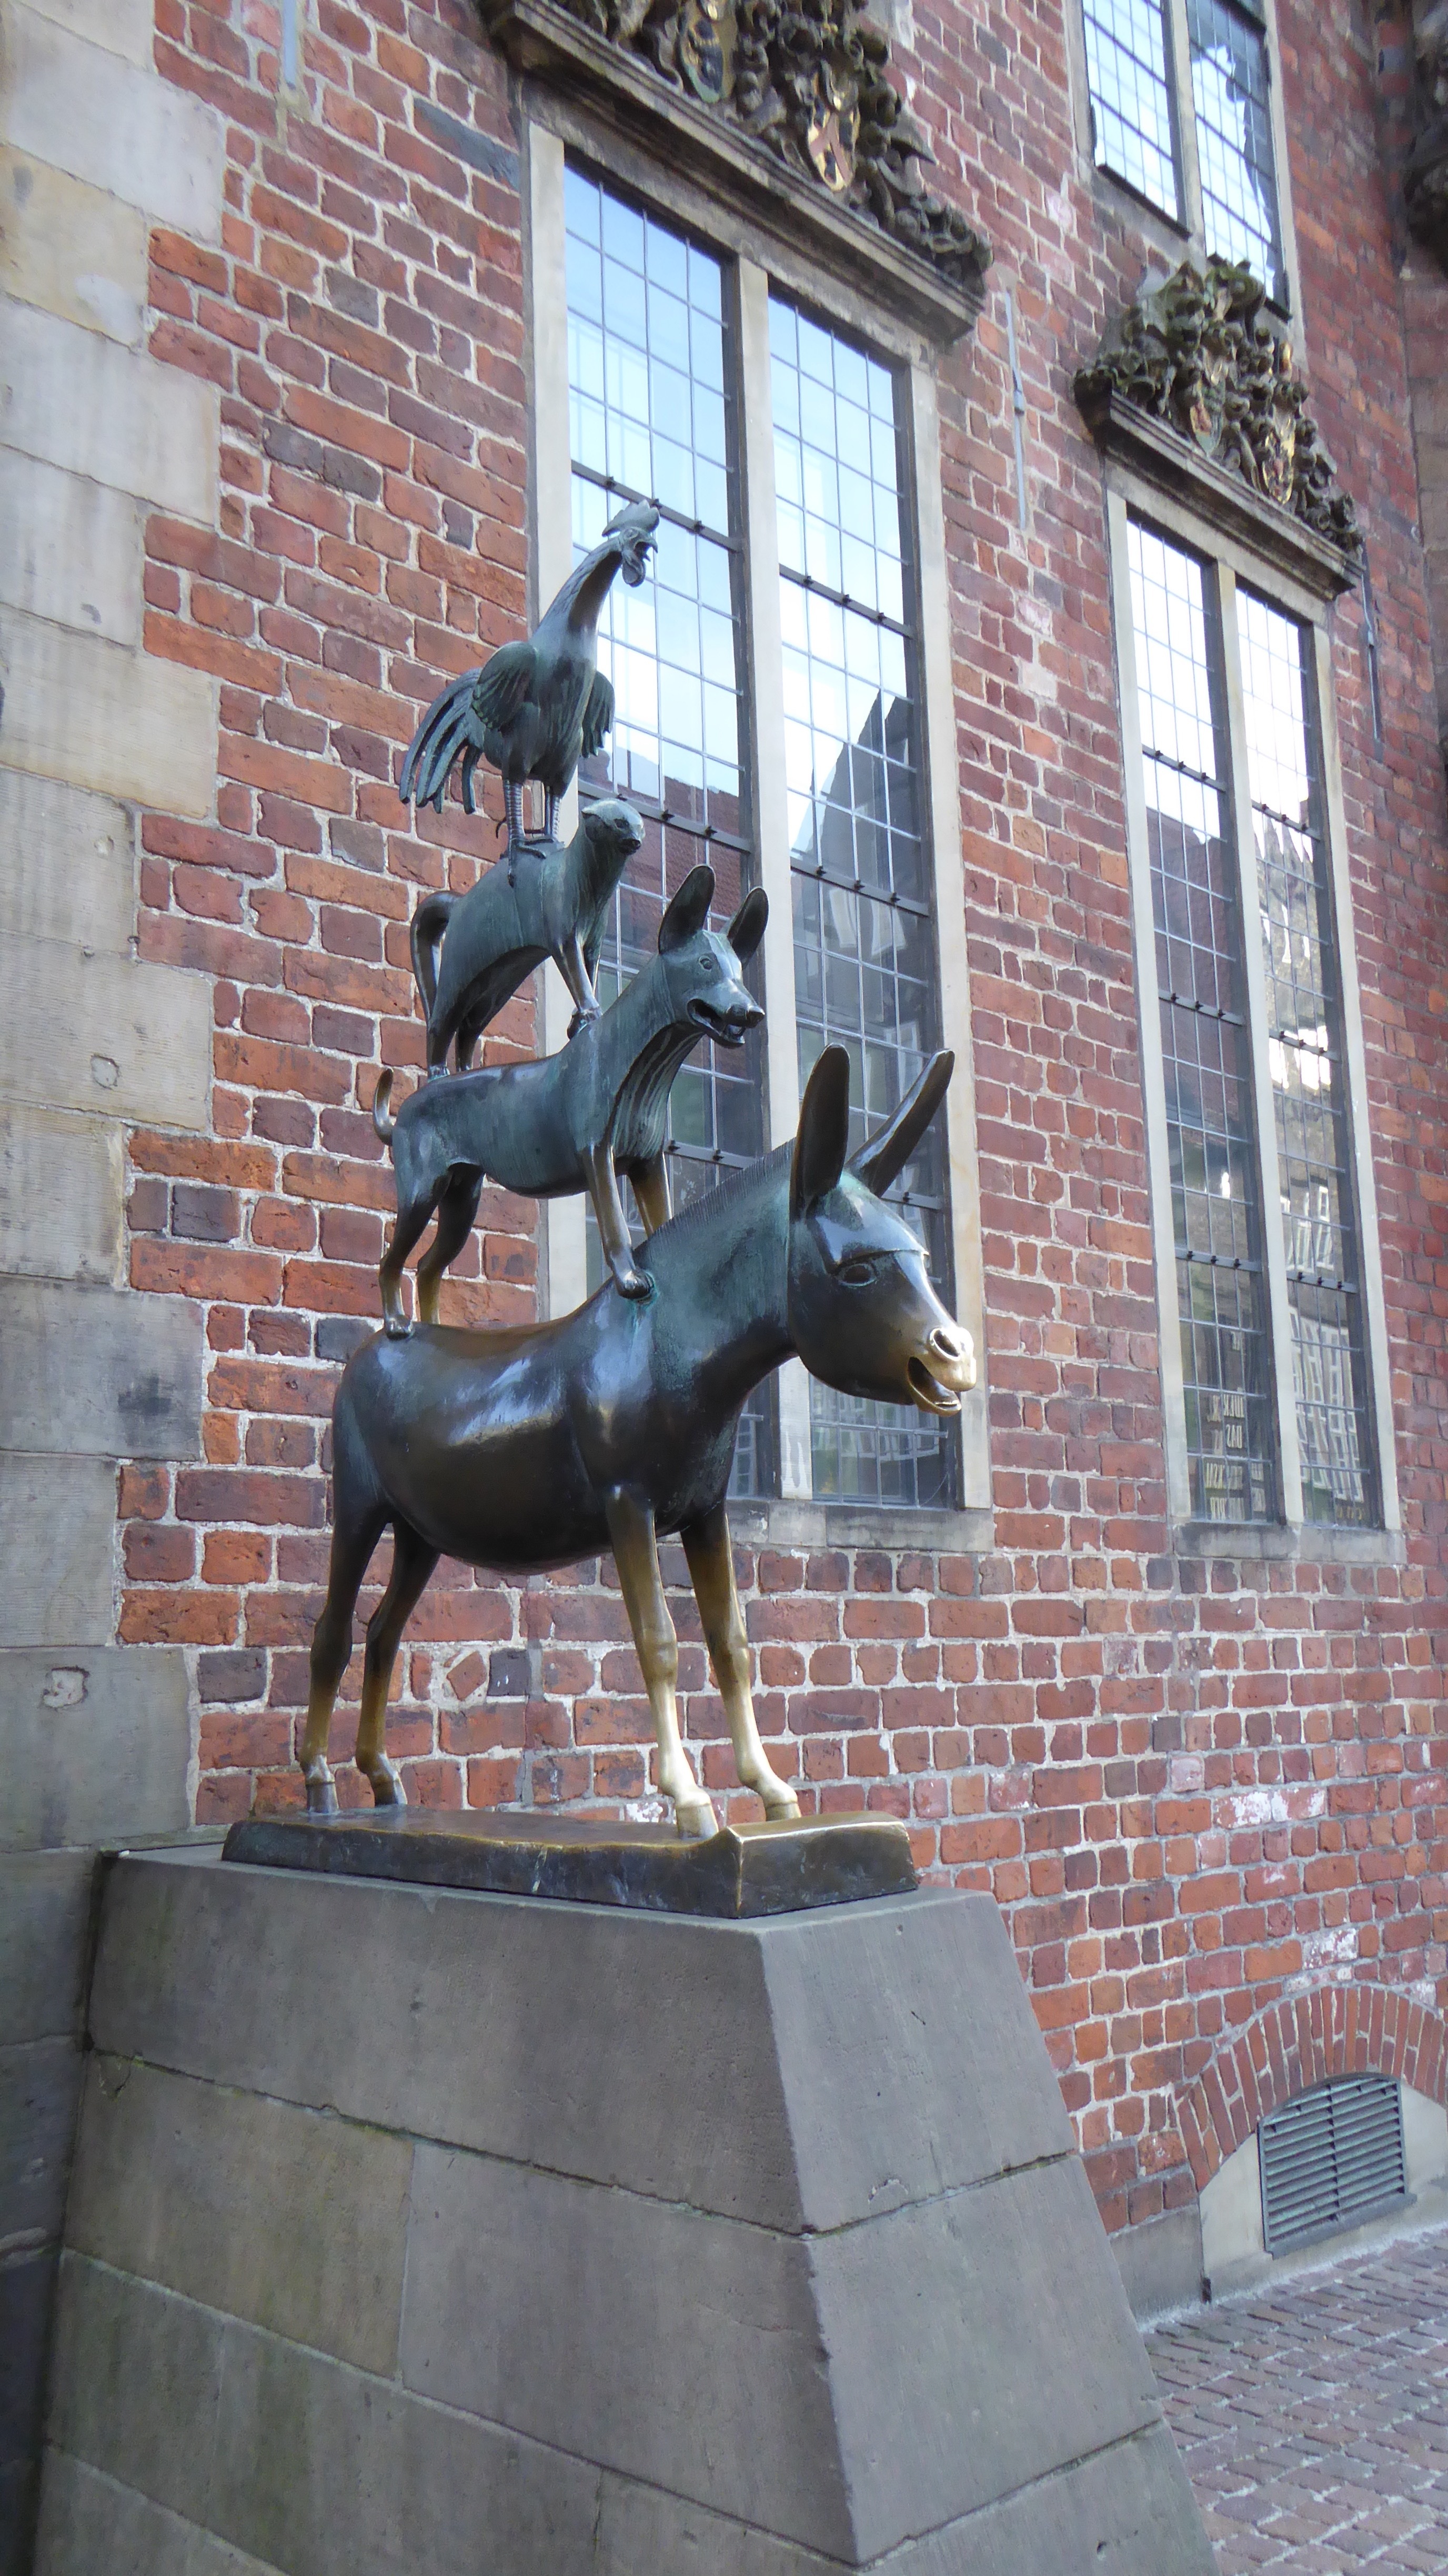
monument, statue, places of interest, sculpture, art, bremen, town musicians